2022 York Region municipal elections

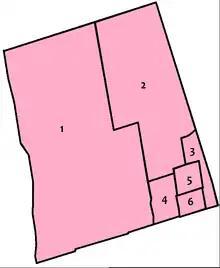
Map of Whitchurch-Stouffville's six new wards

The size of Vaughan's council will increase by one with the addition of a regional councillor. The list of candidates for mayor and for the council of Vaughan are as follows: